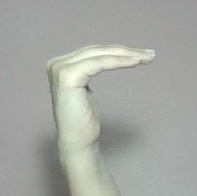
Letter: haa